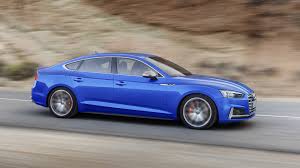
Label: noambulance